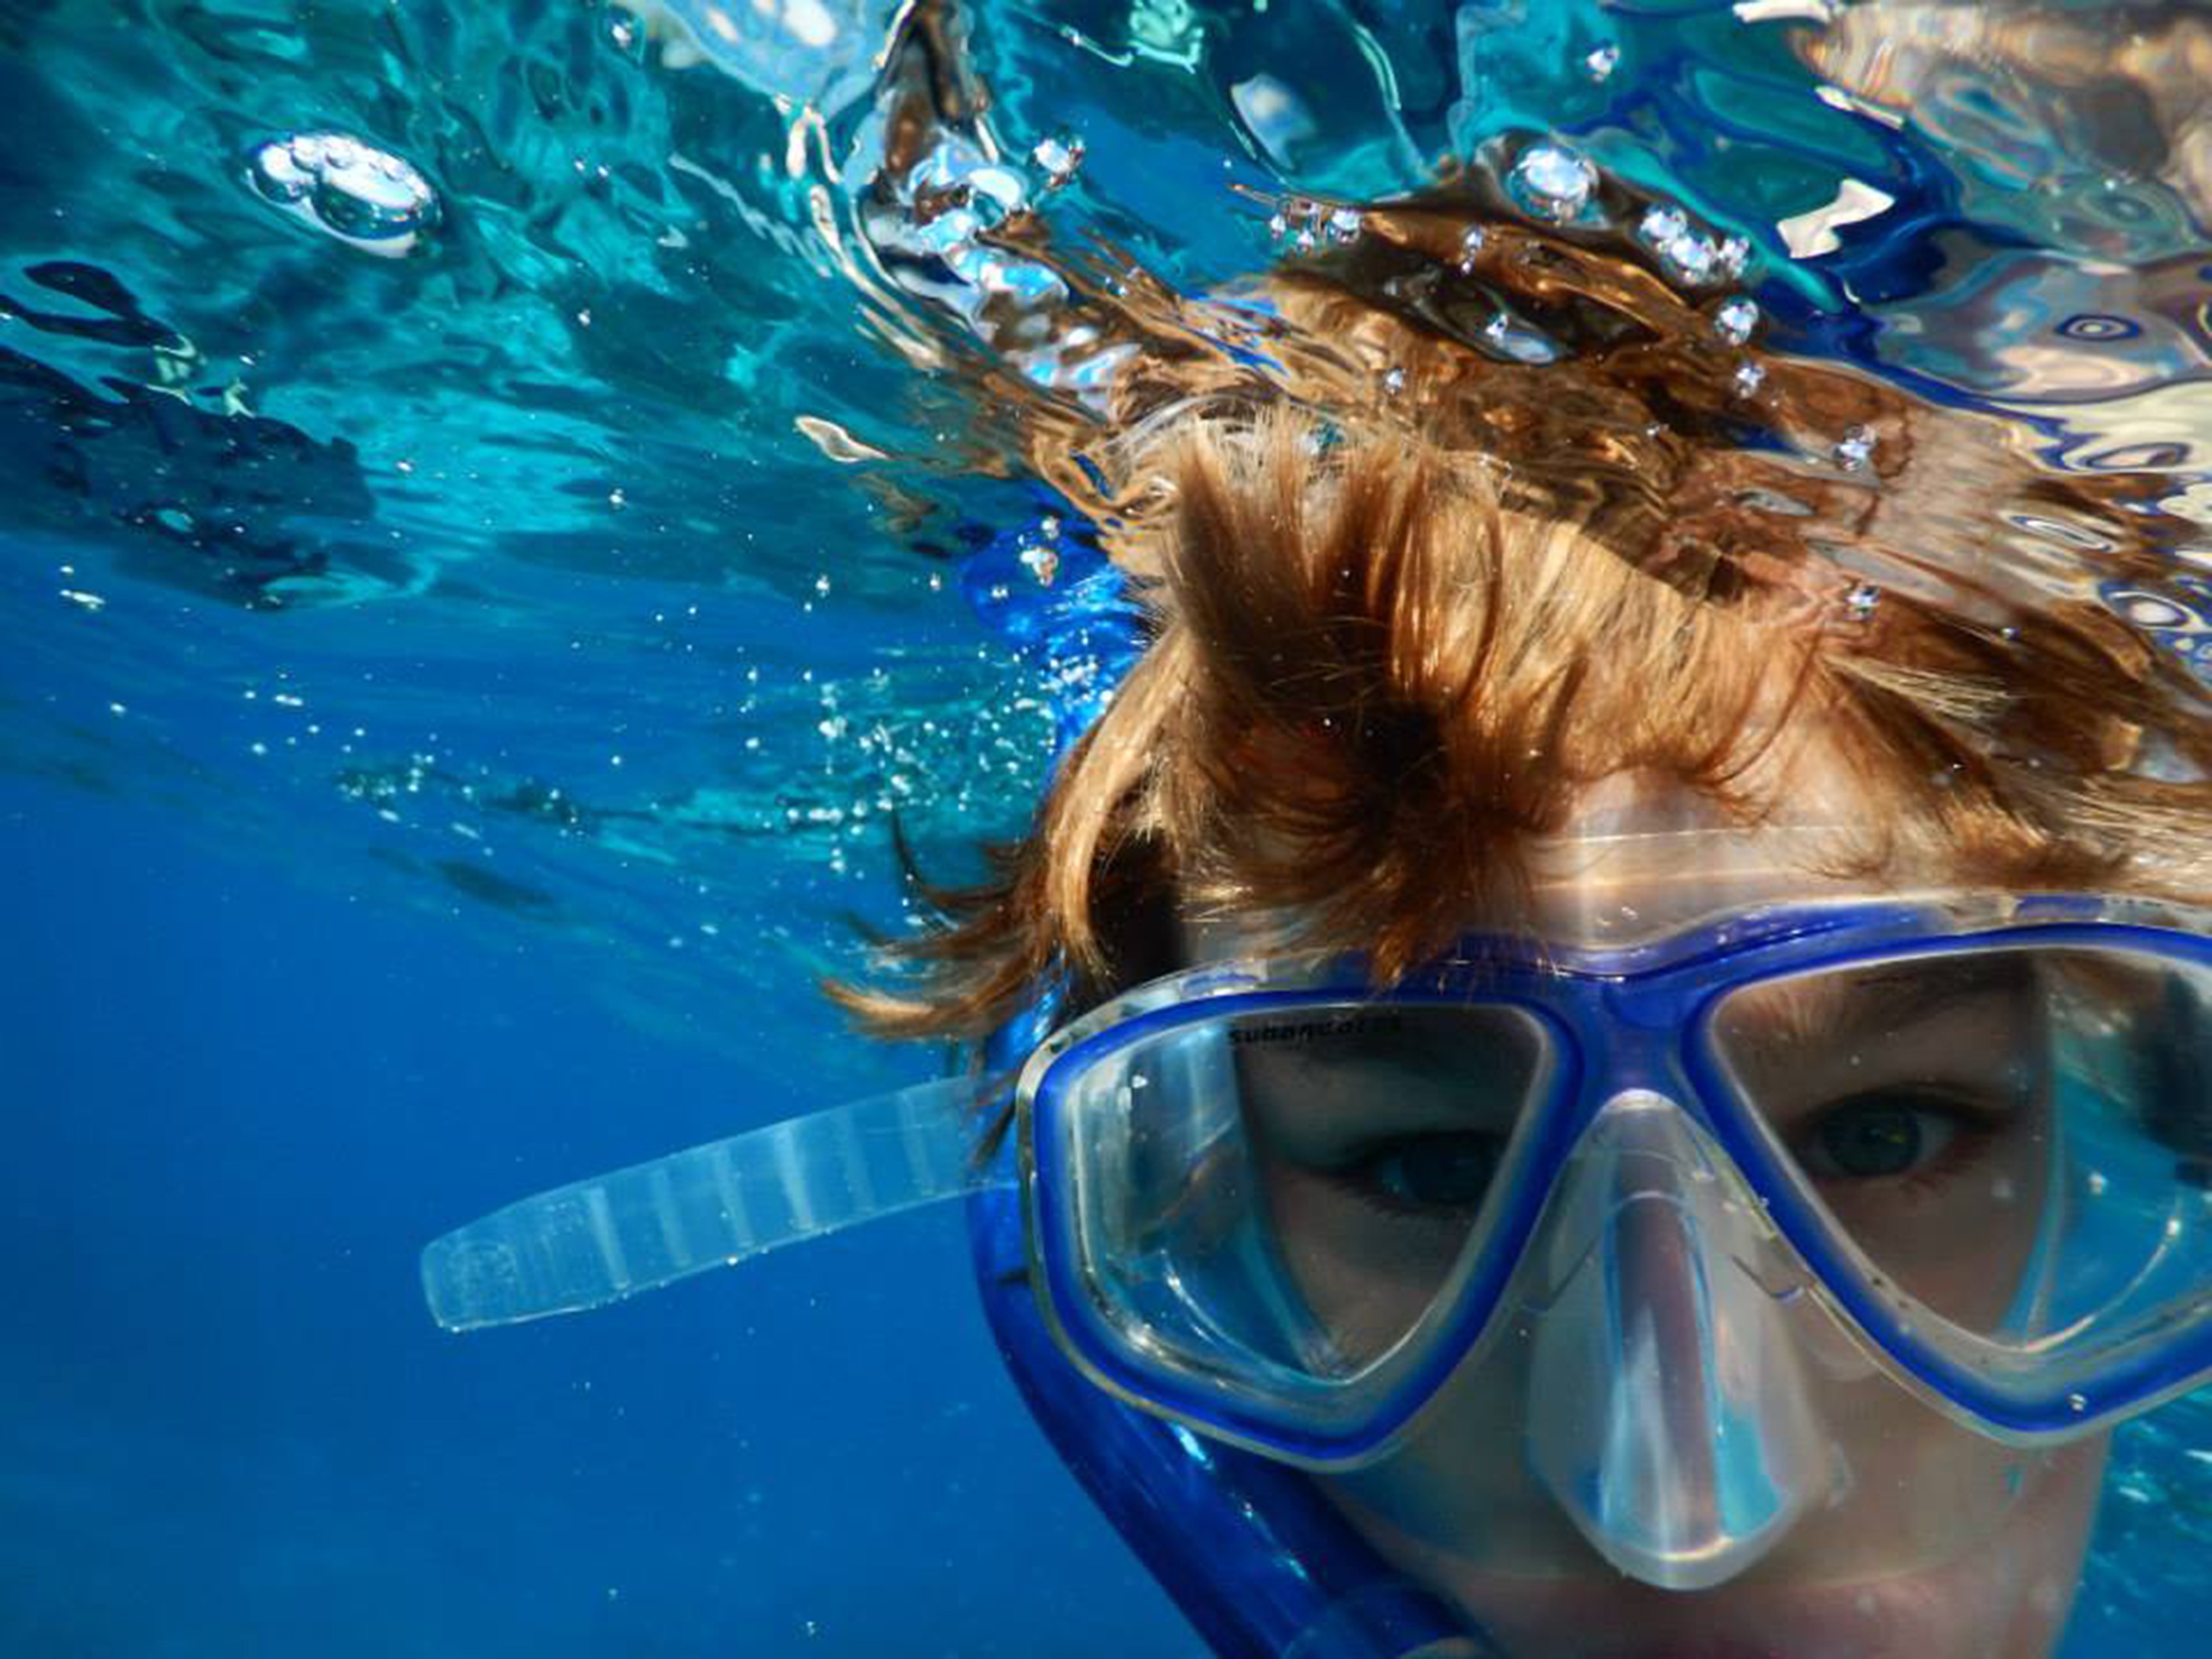
water, ocean, recreation, diving, underwater, biology, swimming, swimmer, snorkel, sports, snorkeling, water sport, outdoor recreation, marine biology